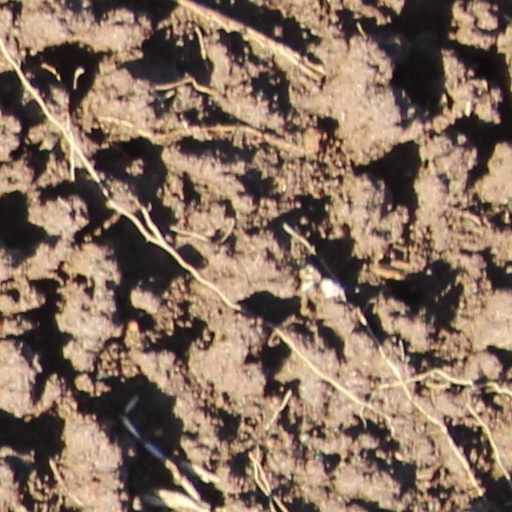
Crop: wheat